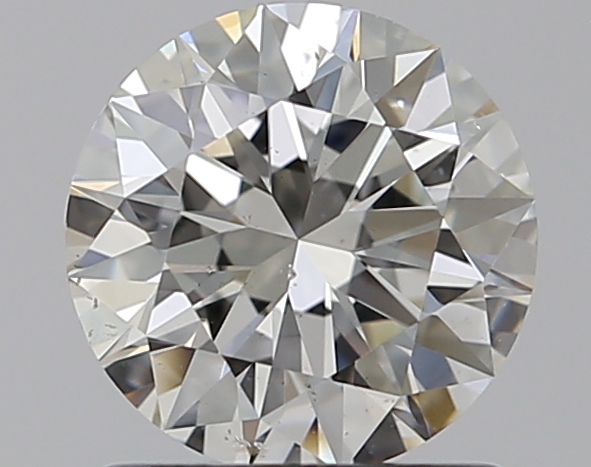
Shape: round
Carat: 1.01
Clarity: VS2
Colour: I
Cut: EX
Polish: EX
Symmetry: EX
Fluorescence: N
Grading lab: GIA
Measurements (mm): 6.45 x 6.48 x 3.98